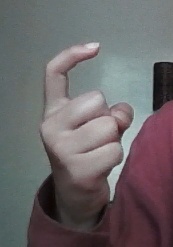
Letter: ra